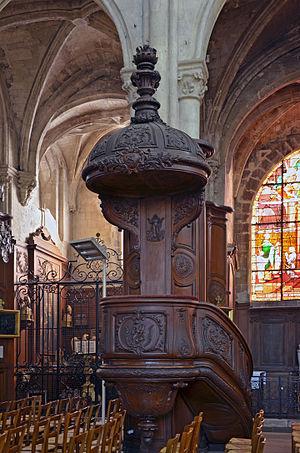
Église Saint-Jacques de Compiègne, Oise, Picardie, France This building is indexed in the Base Mérimée, a database of architectural heritage maintained by the French Ministry of Culture,
L'église Saint-Jacques est une église catholique paroissiale de style gothique située à Compiègne, dans l'Oise, en France. Elle est inscrite en 1998 sur la liste du patrimoine mondial par l'UNESCO au titre des chemins de Saint-Jacques-de-Compostelle en France. C'est un édifice de taille moyenne, d'une longueur totale de 51 m, issu de deux périodes distinctes : le chœur, le transept et la nef avec ses bas-côtés ont été bâtis entre 1235 et 1270, sauf la partie haute de la nef ; cette dernière, le clocher, les chapelles le long des bas-côtés et le déambulatoire ont été ajoutés entre 1476 et le milieu du XVIᵉ siècle. Ces extensions reflètent le style gothique flamboyant, sauf le lanternon au sommet du clocher, qui est influencé par la Renaissance. Le clocher est une œuvre remarquable, tout comme le chœur et le transept, qui quant à eux représentent les parties les plus anciennes de l'église et sont une intéressante illustration du style pré-rayonnant. L'intérieur de l'église est marqué par les transformations de la fin de l'Ancien Régime, portant notamment sur un revêtement en marbre du chœur et un habillement des piliers de la nef par des boiseries.